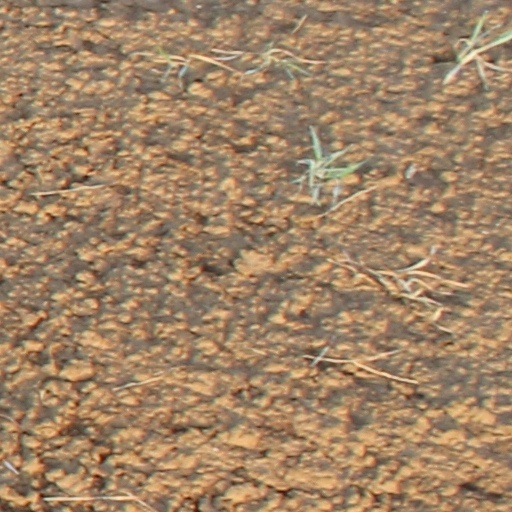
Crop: wheat